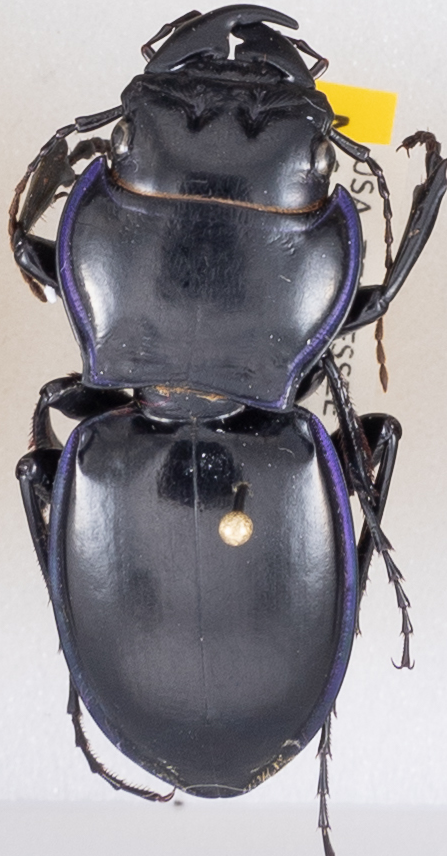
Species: Pasimachus punctulatus
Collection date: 2021-07-20
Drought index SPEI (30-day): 0.382
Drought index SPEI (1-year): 1.25
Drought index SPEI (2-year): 1.962